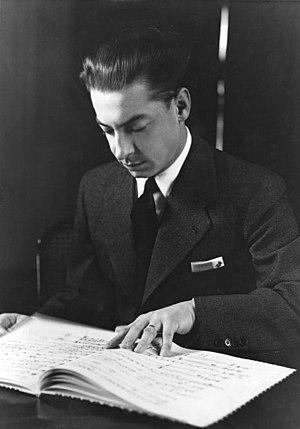
Herbert von Karajan [ˈhɛɐbɛɐt fɔn ˈkaraˌjan], né à Salzbourg le 5 avril 1908 et mort à Anif, près de Salzbourg, le 16 juillet 1989, est un chef d'orchestre autrichien.
Harry Gustaf Nikolai Ustinoff, né Lindberg le 11 juillet 1925 à Stockholm et mort le 8 janvier 2017 à Tolochenaz, également connu sous le patronyme de Gädda et le nom de scène Nicolai Gedda, est un ténor suédois.
21 février : Création mondiale au Teatro dell'Opera di Roma de Charlotte Corday, opéra de Lorenzo Ferrero.
Une grande partie de la vie personnelle et professionnelle du compositeur et chef d'orchestre allemand Wilhelm Furtwängler fut marquée par le contexte historique de la montée puis de l'apogée du nazisme. Sa renommée lui permit de bénéficier d'une réelle protection de la part des dignitaires nazis, mais cela lui valut également de faire face à des accusations de compromissions avec le régime.